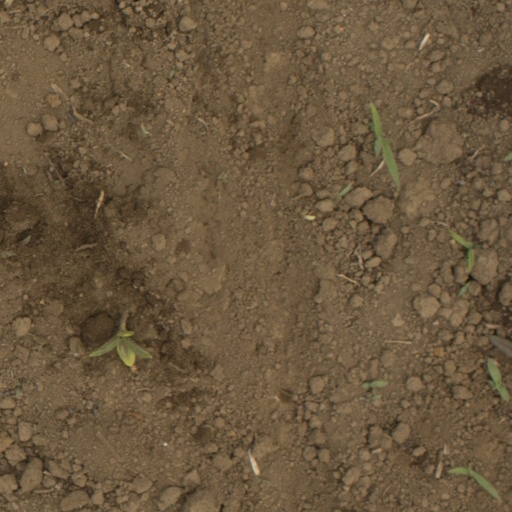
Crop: Jerusalem artichoke